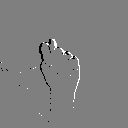
ASL letter: t